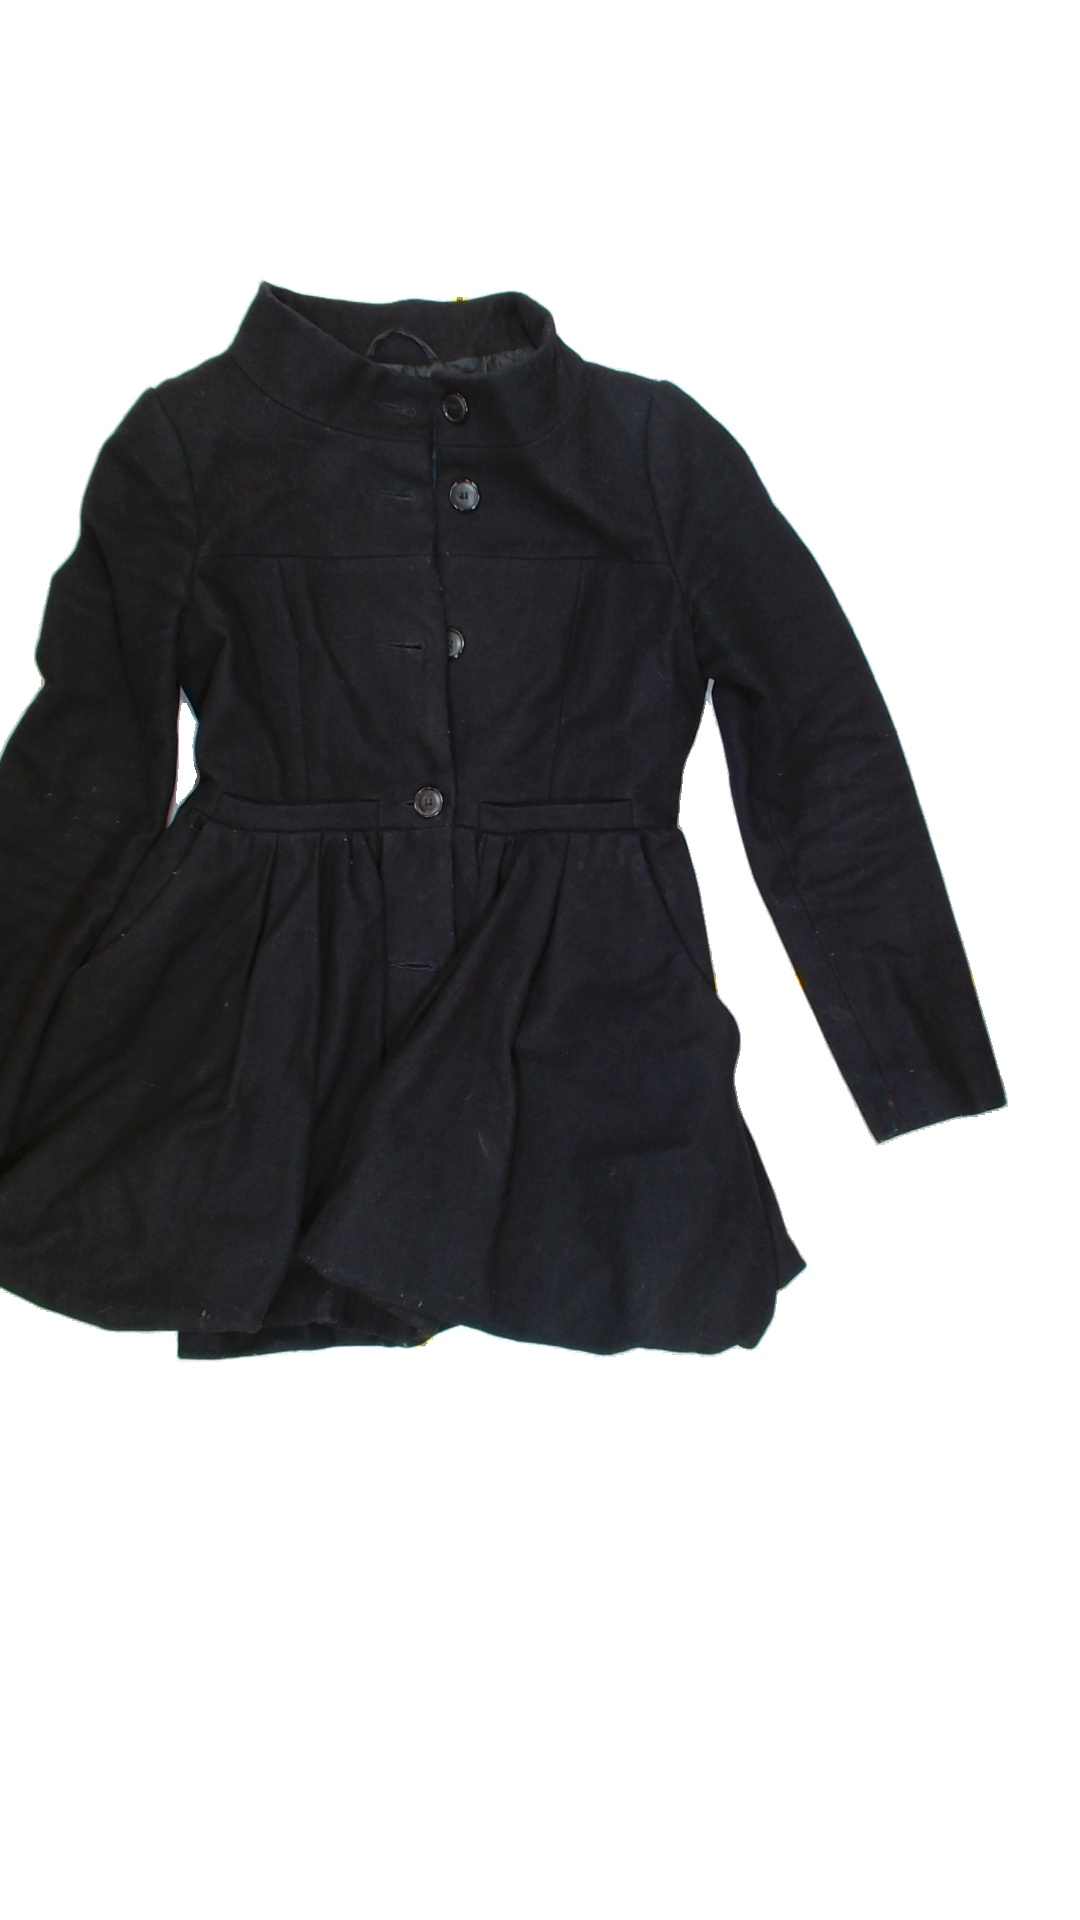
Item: Jacker (Ladies)
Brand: H&m
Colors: Black
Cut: Collar
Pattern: Plain
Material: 75% Wool 25% Poly
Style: No trend
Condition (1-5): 3
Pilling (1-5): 4
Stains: Yes
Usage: Export
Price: <50